Anaílson

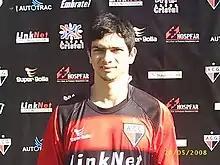
Anaílson in 2008

Anaílson Brito Noleto, known as Anaílson (born 8 March 1978) is a Brazilian former footballer who played as attacking midfielder.